Chilling Visions: 5 Senses of Fear

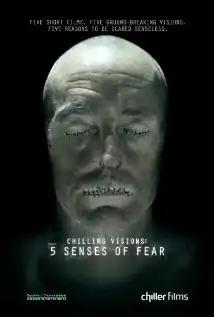

Chilling Visions: 5 Senses of Fear is a 2013 horror anthology film that was directed by Eric England ("Taste"), Nick Everhart ("Smell"), Emily Hagins ("Touch"), Miko Hughes ("See"), Jesse Holland and Andy Mitton ("Listen"). The anthology was originally broadcast on the Chiller network on May 31, 2013 and was released onto DVD and Blu-ray on October 22 of the same year.